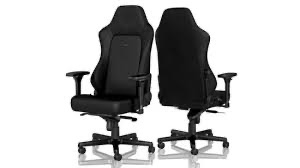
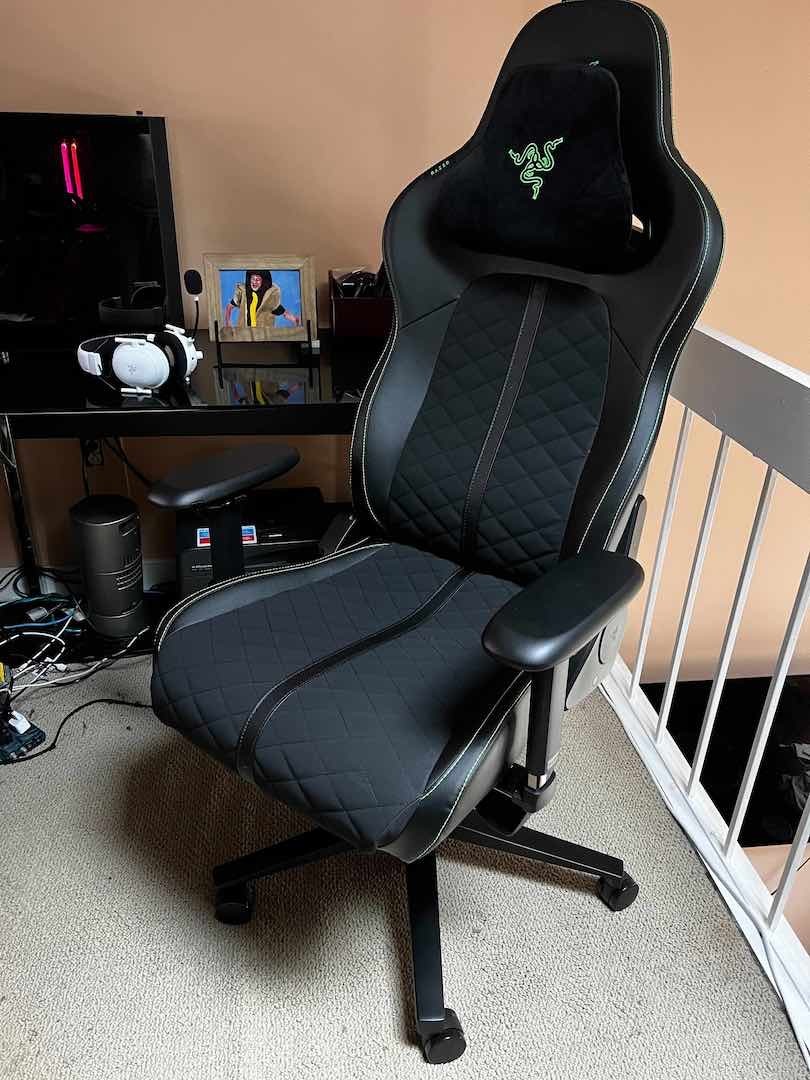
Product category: items_chair
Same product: no